Asmara Brewery

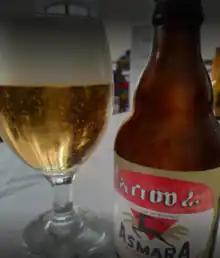
Asmara beer

The brewery was founded in 1938 by Italian engineer Luigi Melotti. It started production in 1939.